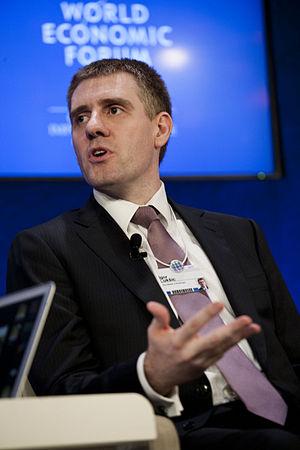
L'Élection du secrétaire général des Nations unies en 2016, est une élection qui a eu lieu fin 2016 et qui avait pour but d'élire un successeur à Ban Ki-moon, secrétaire général des Nations unies depuis 1ᵉʳ janvier 2007 et dont le mandat s'est terminé le 31 décembre 2016.